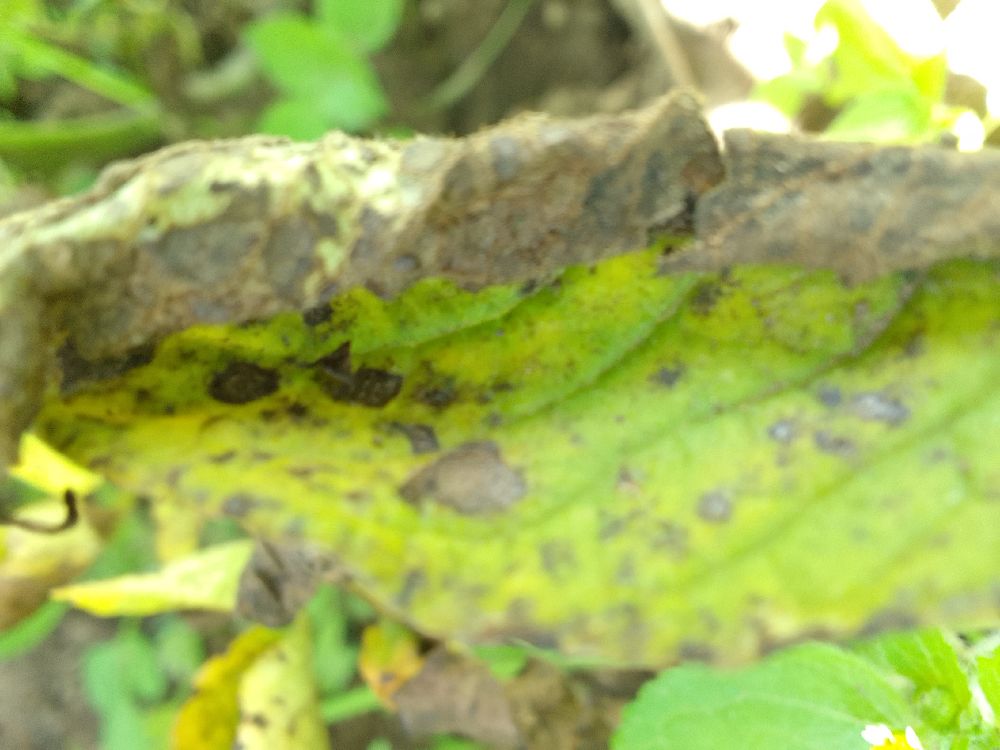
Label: Early blight